Montara, California

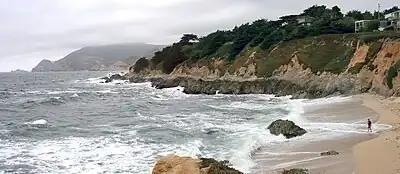
Point Montara Panorama, 2011

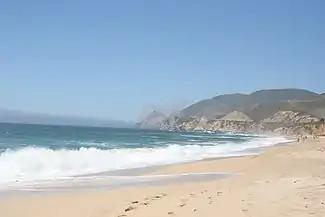
Panorama, Montara State Beach. Part of the former coastal route of CA-1, now a hike/bike trail, are visible. 2005 photo.

Montara enjoys exceptionally mild weather throughout the year. Typical of Northern California, most of the rainfall falls from November through April, normally totaling more than . Due to its proximity to the Pacific Ocean, heavy fogs and low overcasts are common throughout the year, sometimes producing light drizzle. Stray showers sometimes occur during the mostly dry summer months. January, the coldest month, normally sees daytime high temperatures around 50°-60 °F (between 10° and 15 °C), with overnight lows in the forties (4°-10 °C). Freezing temperatures are extremely rare, especially near the ocean. September, the warmest month, normally experiences daytime highs in the upper sixties (15°-21 °C) and lows in the lower fifties (around 10 °C). Temperatures rarely exceed , and, whenever there are daytime temperatures above , the overall temperate still cools into the fifties (~13 °C) at night. During experimental observations by a U.S. Geological Survey volunteer (from 1985 to 1989), the highest temperature was an amazing , and the lowest was . The nearest official National Weather Service station is at Half Moon Bay. Recently, an automated weather station was set up in Montara, providing regular observations on the National Weather Service's website, weather.gov.